Jewish National Fund

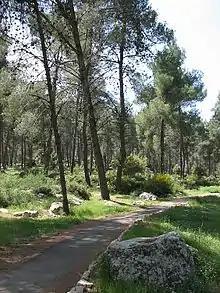
Aminadav Forest

The JNF's engagement in developing Israel for Jewish purposes has involved a range of massive land infrastructure development projects. In the 1980s, the JNF launched a project known collectively as "Operation Promised Land", to meet the challenge of the massive upsurge of Jewish immigration from the Soviet Union and Ethiopia. In recent years, the JNF has again moved towards the development of towns to accommodate new Jewish immigrants, focusing on the Galilee and Negev regions, the two areas of Israel with a tenuous Jewish demographic majority. In particular, the JNF's 600 million dollar Blueprint Negev aims to attract and build infrastructure for 250,000 new settlers in the Negev desert, which accounts for 60% of the country's land mass but remains sparsely populated. The plan has come under scrutiny as groups such as Bustan, Save the Negev, and Ohalah have expressed concern over the project's lack of transparency in light of the potential strain on ecological resources and the possible impacts on Bedouin communities nearby.